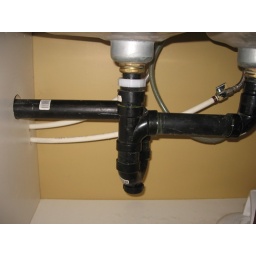
plumbing under kitchen sink